Peterbald

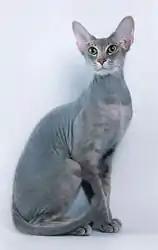
Blue tabby male

The Peterbald breed was born during the latter half of 1994 in St. Petersburg, Russia, the result of an experimental mating of a Don Sphynx (also known as Don Hairless, Donskoy or Donsky) male named Afinogen Myth and an Oriental Shorthair female World Champion named Radma von Jagerhov, by Russian felinologist Olga S. Mironova. The first two litters produced four Peterbald kittens: Mandarin iz Murino, Muscat iz Murino, Nezhenka iz Murino and Nocturne iz Murino. These four Peterbalds were the foundation stock of the breed.